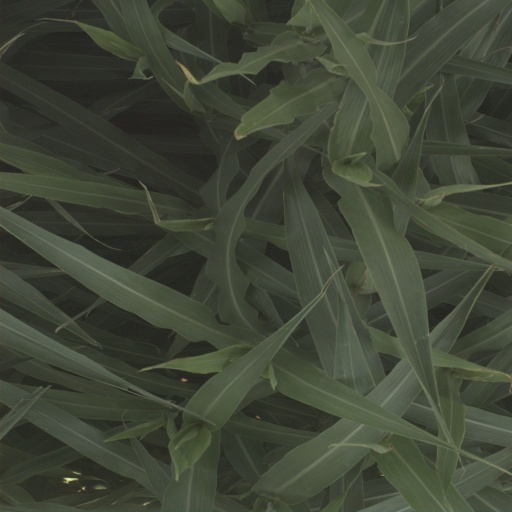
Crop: sorghum